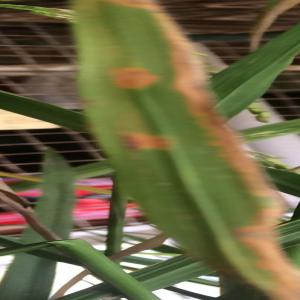
Disease: Bacterialblight